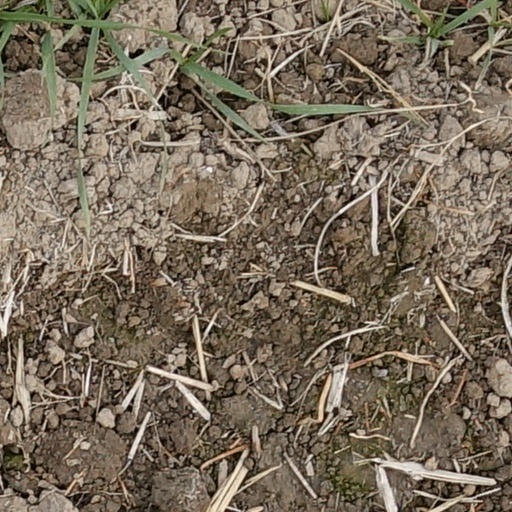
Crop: wheat